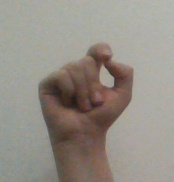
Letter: fa